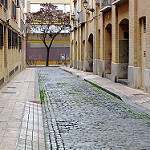
Label: street